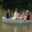
Label: ship